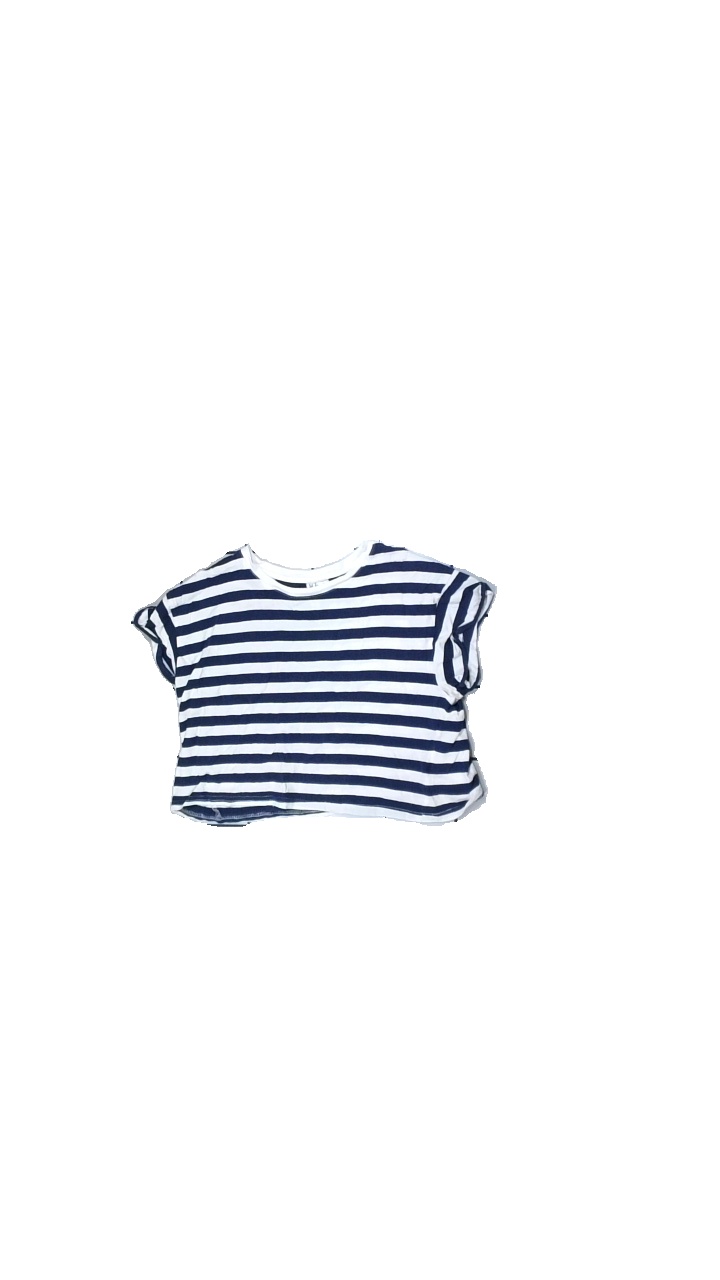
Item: T-shirt (Ladies)
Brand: H&m
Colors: White, Blue
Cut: C-collar, Cropped
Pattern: Striped
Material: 100% cotton
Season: Summer
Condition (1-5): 3
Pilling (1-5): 5
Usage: Export
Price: <50